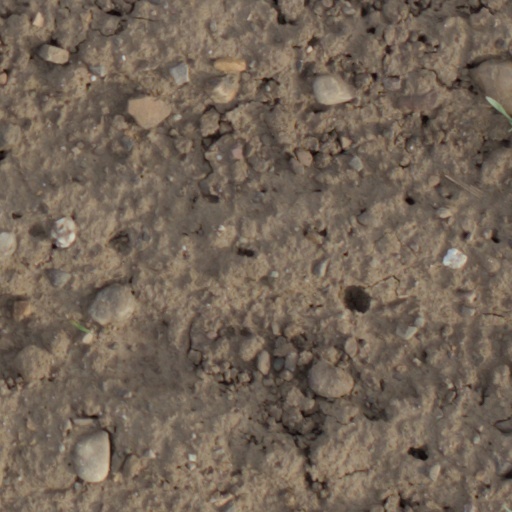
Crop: wheat